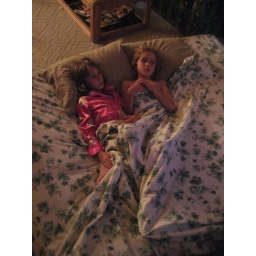
Going to bed in front of the TV